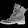
Label: Ankle boot